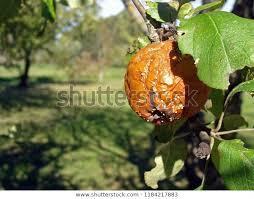
Label: apples